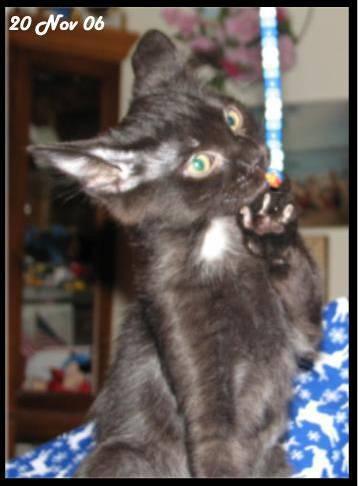
cat